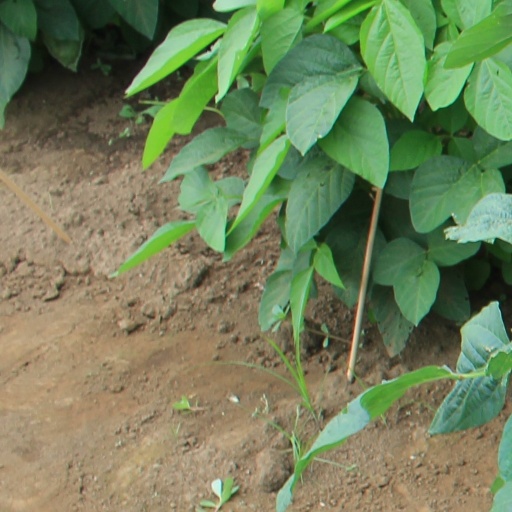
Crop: soybean